Panther Westwinds

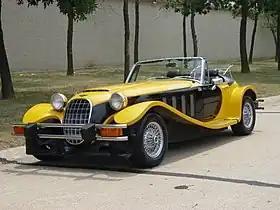
1978 Panther Lima MK II Turbo

The Panther Westwinds company collapsed in 1980 and was purchased by Young Chull Kim. Production of the J72, De Ville and Lima restarted in 1981. In 1982, Young Kim's Jindo Corporation in South Korea constructed the steel chassis platform and aluminium body for a car with Ford mechanics, to replace the Vauxhall-based Lima. Production of the new two-seater to be called Kallista began at Canada Road, Byfleet, Surrey in February 1983. Production transferred to a second factory within the Brooklands racetrack in January 1984 and continued there until April 1988. In July 1987, Jindo sold their interest in the Panther Car Company to SsangYong. Another Panther car factory was opened at Harlow, Essex in February 1988 for the new Kallista convertible, and production commenced there while continuing at Brooklands.